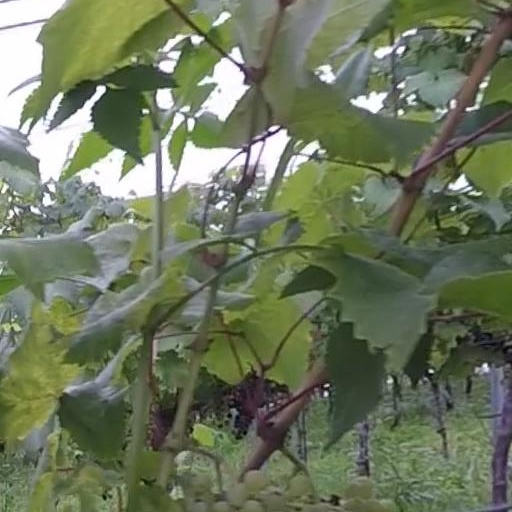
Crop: grape